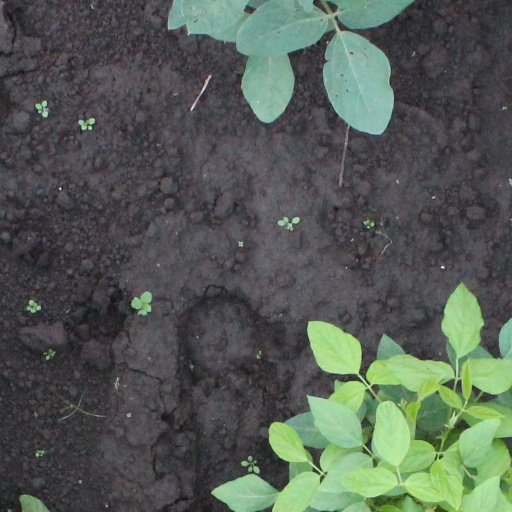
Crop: soybean